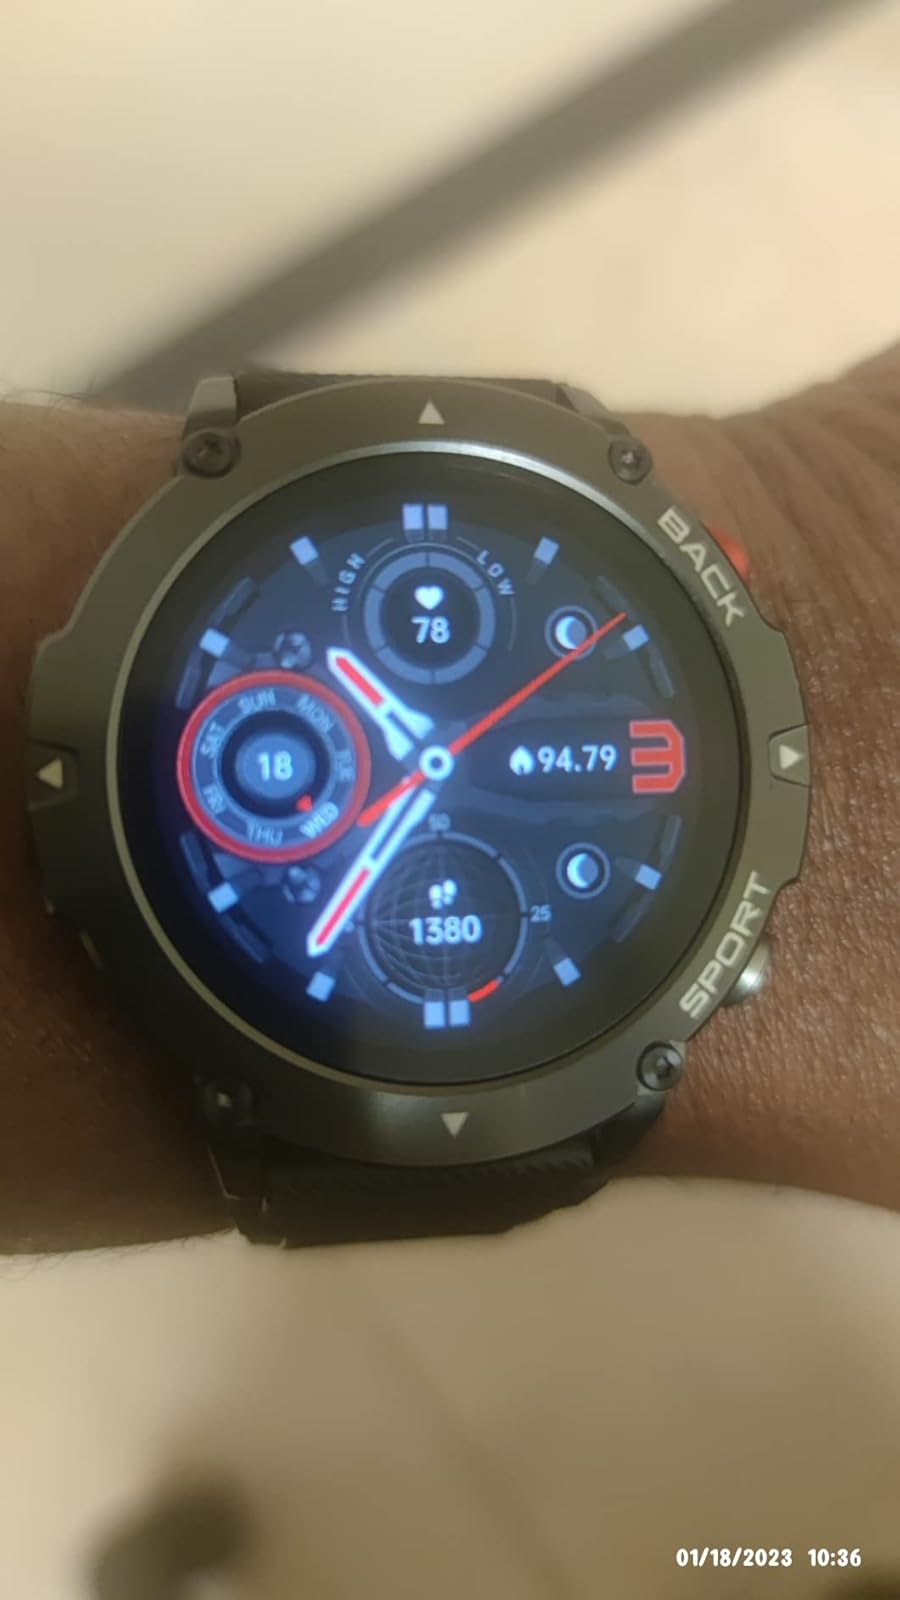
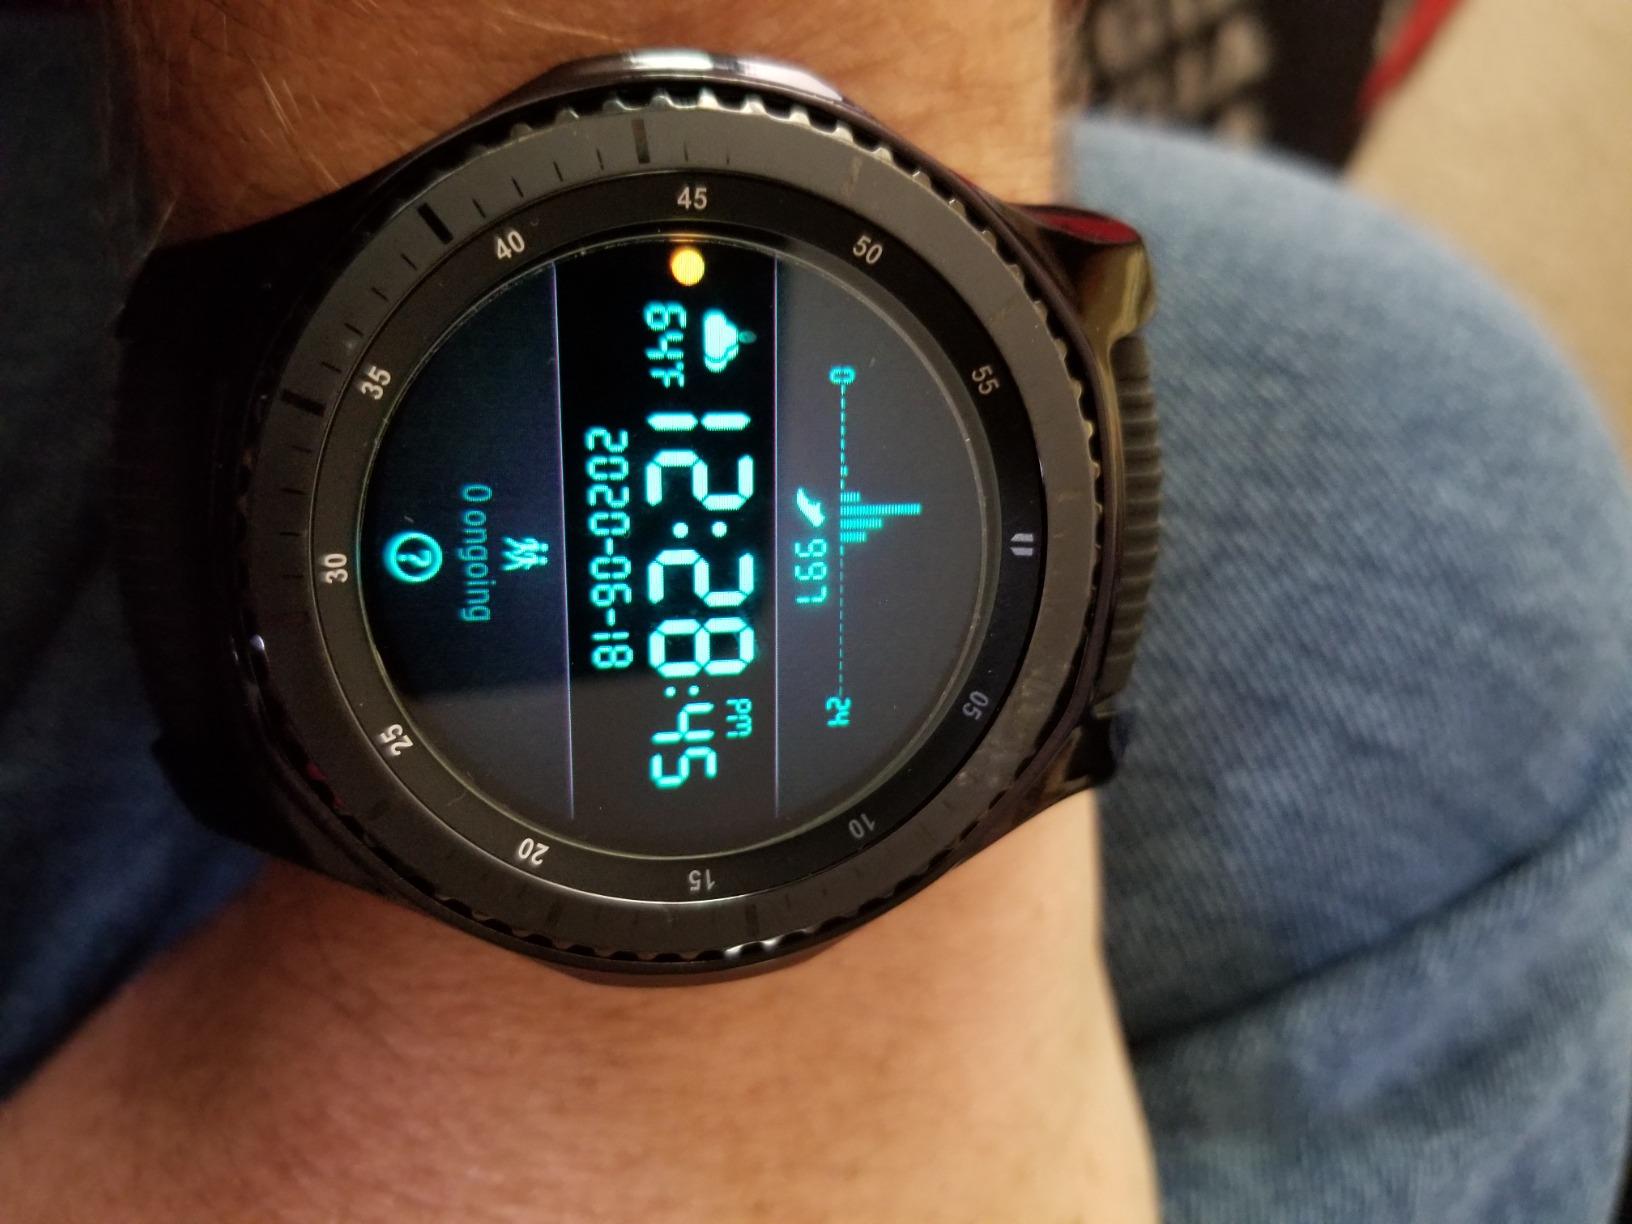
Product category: smartwatch
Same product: no